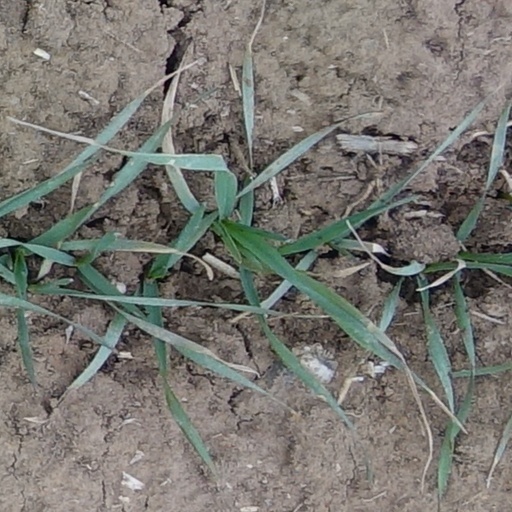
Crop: wheat